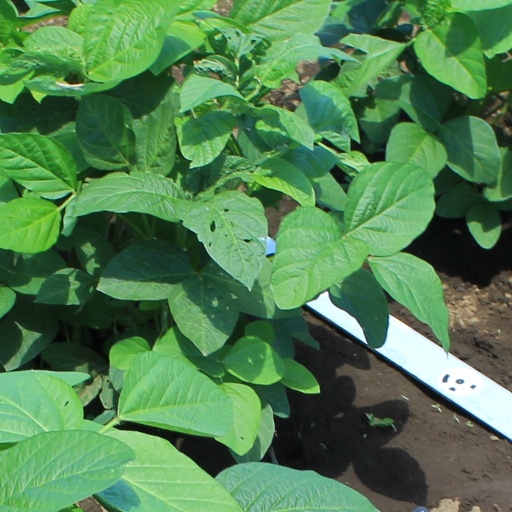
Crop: soybean